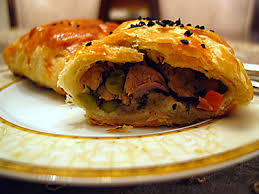
Yemek: borek